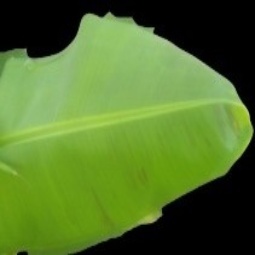
Label: Healthy